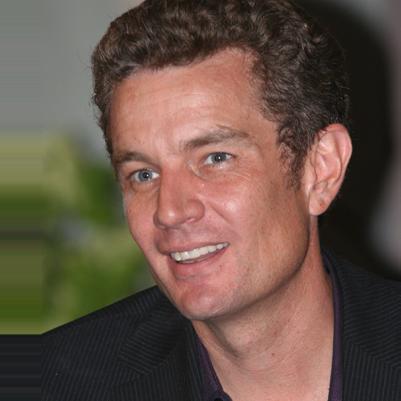
Age: 44